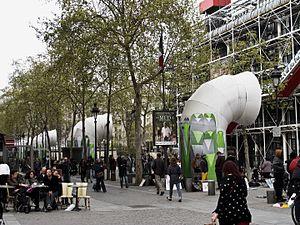
Ludo est un artiste contemporain français, dérivant de la mouvance street art. Il commença par s’exprimer dans les rues de sa ville à l’aide de tags dès son adolescence et évolua vers le collage en 2007, désormais sa marque de fabrique. Ses couleurs fétiches se comptent au nombre de trois, le noir, le blanc et son vert qu’il allie afin de former des créatures végétalo-robotiques, moitié naturelles, moitié technologiques. Ses œuvres sont le sujet de nombreuses expositions.Il s'est également inspiré de grands graveurs comme Jef Aérosol ou encore Invader